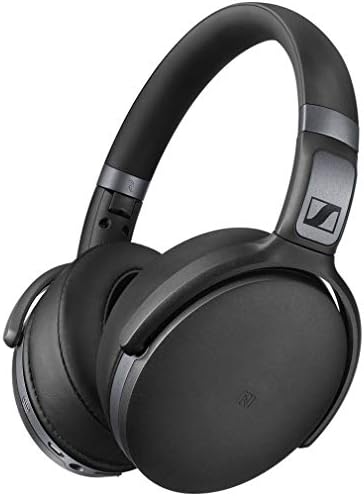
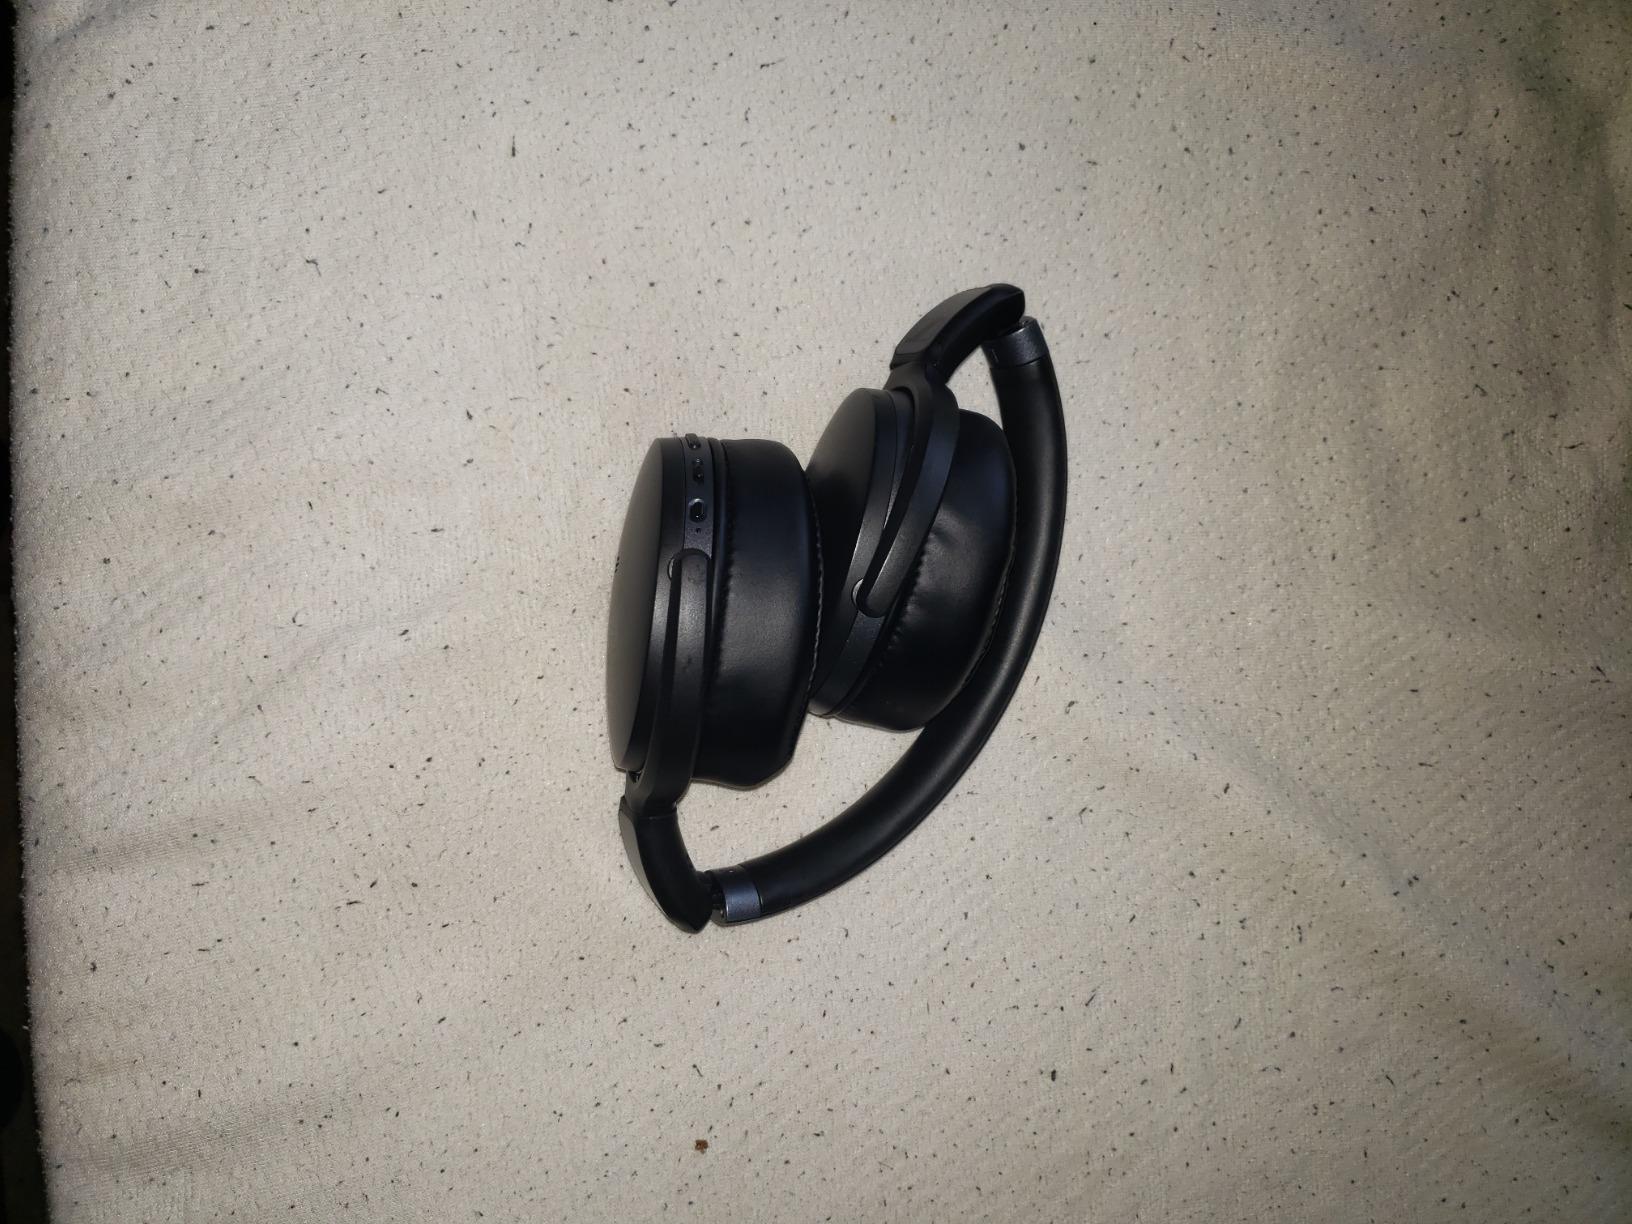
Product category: headphones
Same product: yes